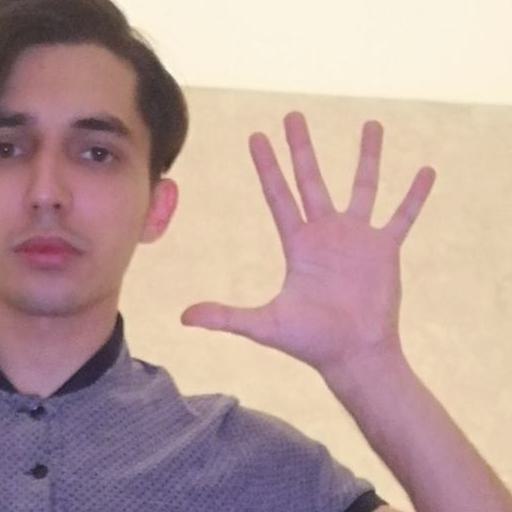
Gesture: palm